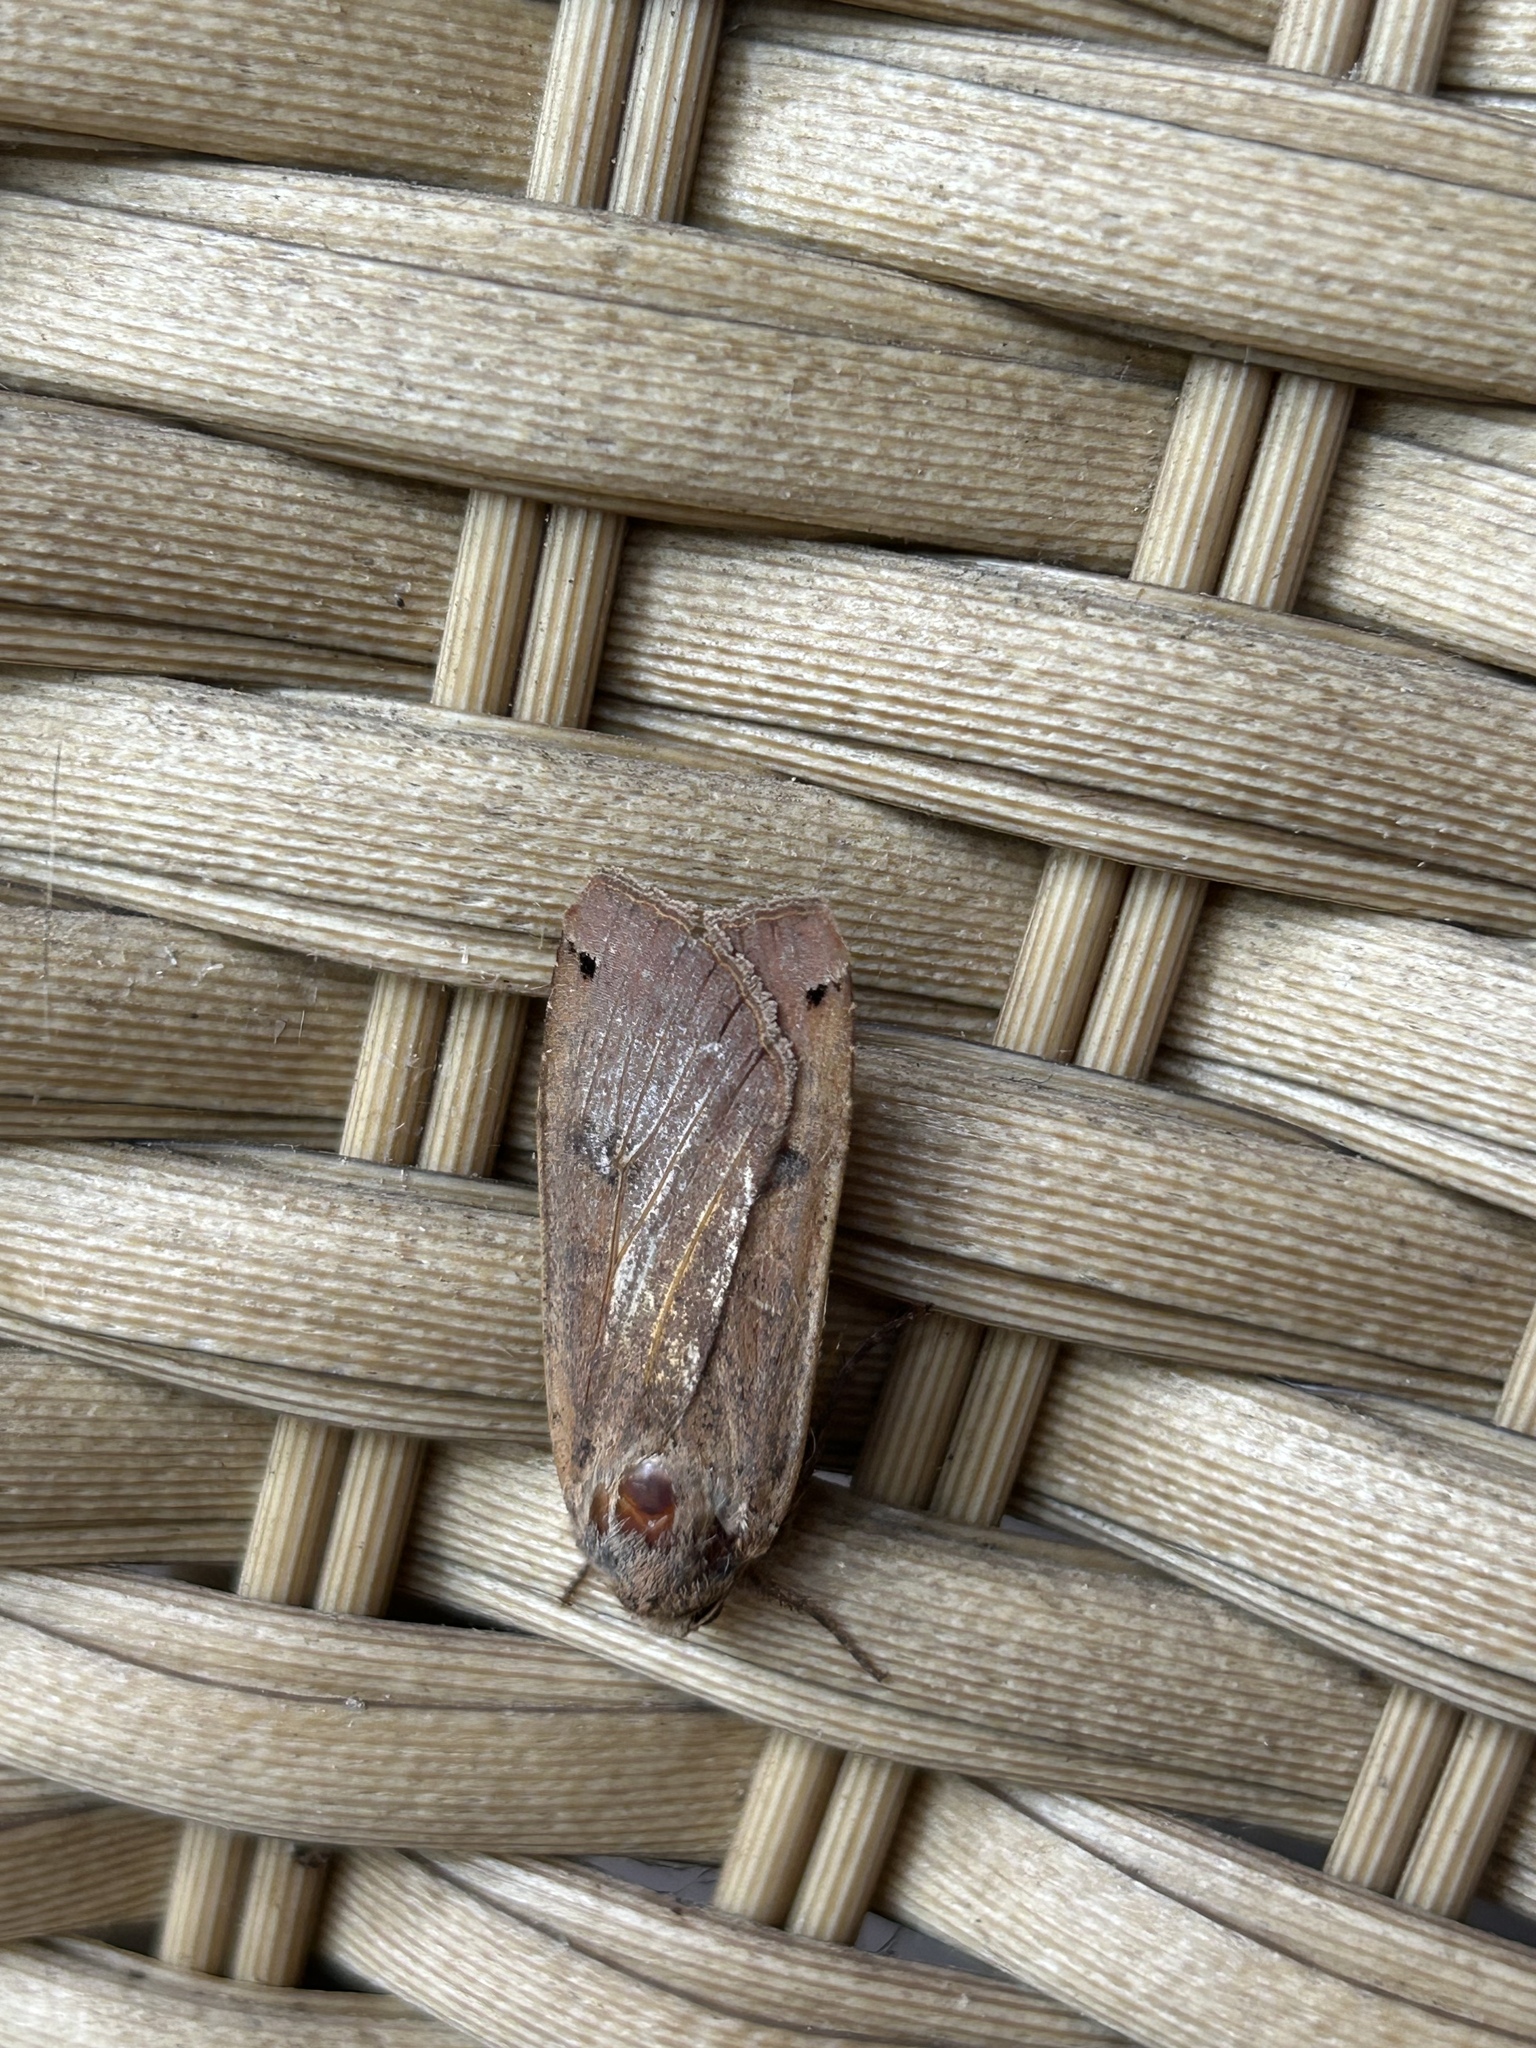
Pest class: cutworms